Johannes Vingboons

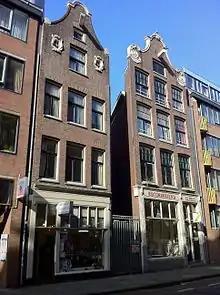
The house on the left was the Vingboons residence and the gap between the two houses is the Salamandersteeg.

Vingboons came from an artistic family. His father David Vinckboons (1576–1632) was a successful painter and, of his five brothers, Philip Vingboons and Justus Vingboons were active as architects. Johannes remained unmarried and lived with a large part of his family in an Amsterdam house and studio on Sint Antoniesbreestraat, on the corner of Hoek Salamandersteeg. He began to paint and draw in the making of maps, cartoons and paintings for his father.